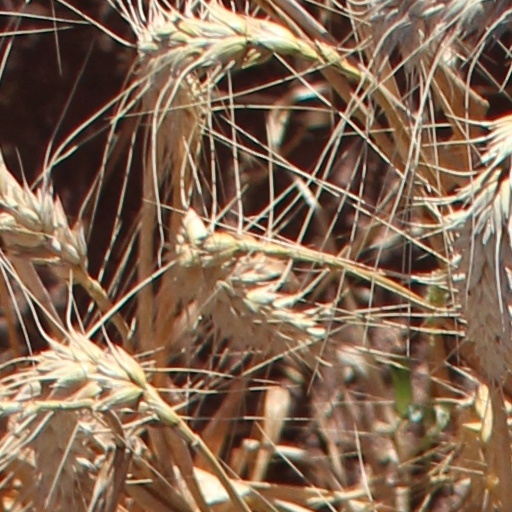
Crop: wheat